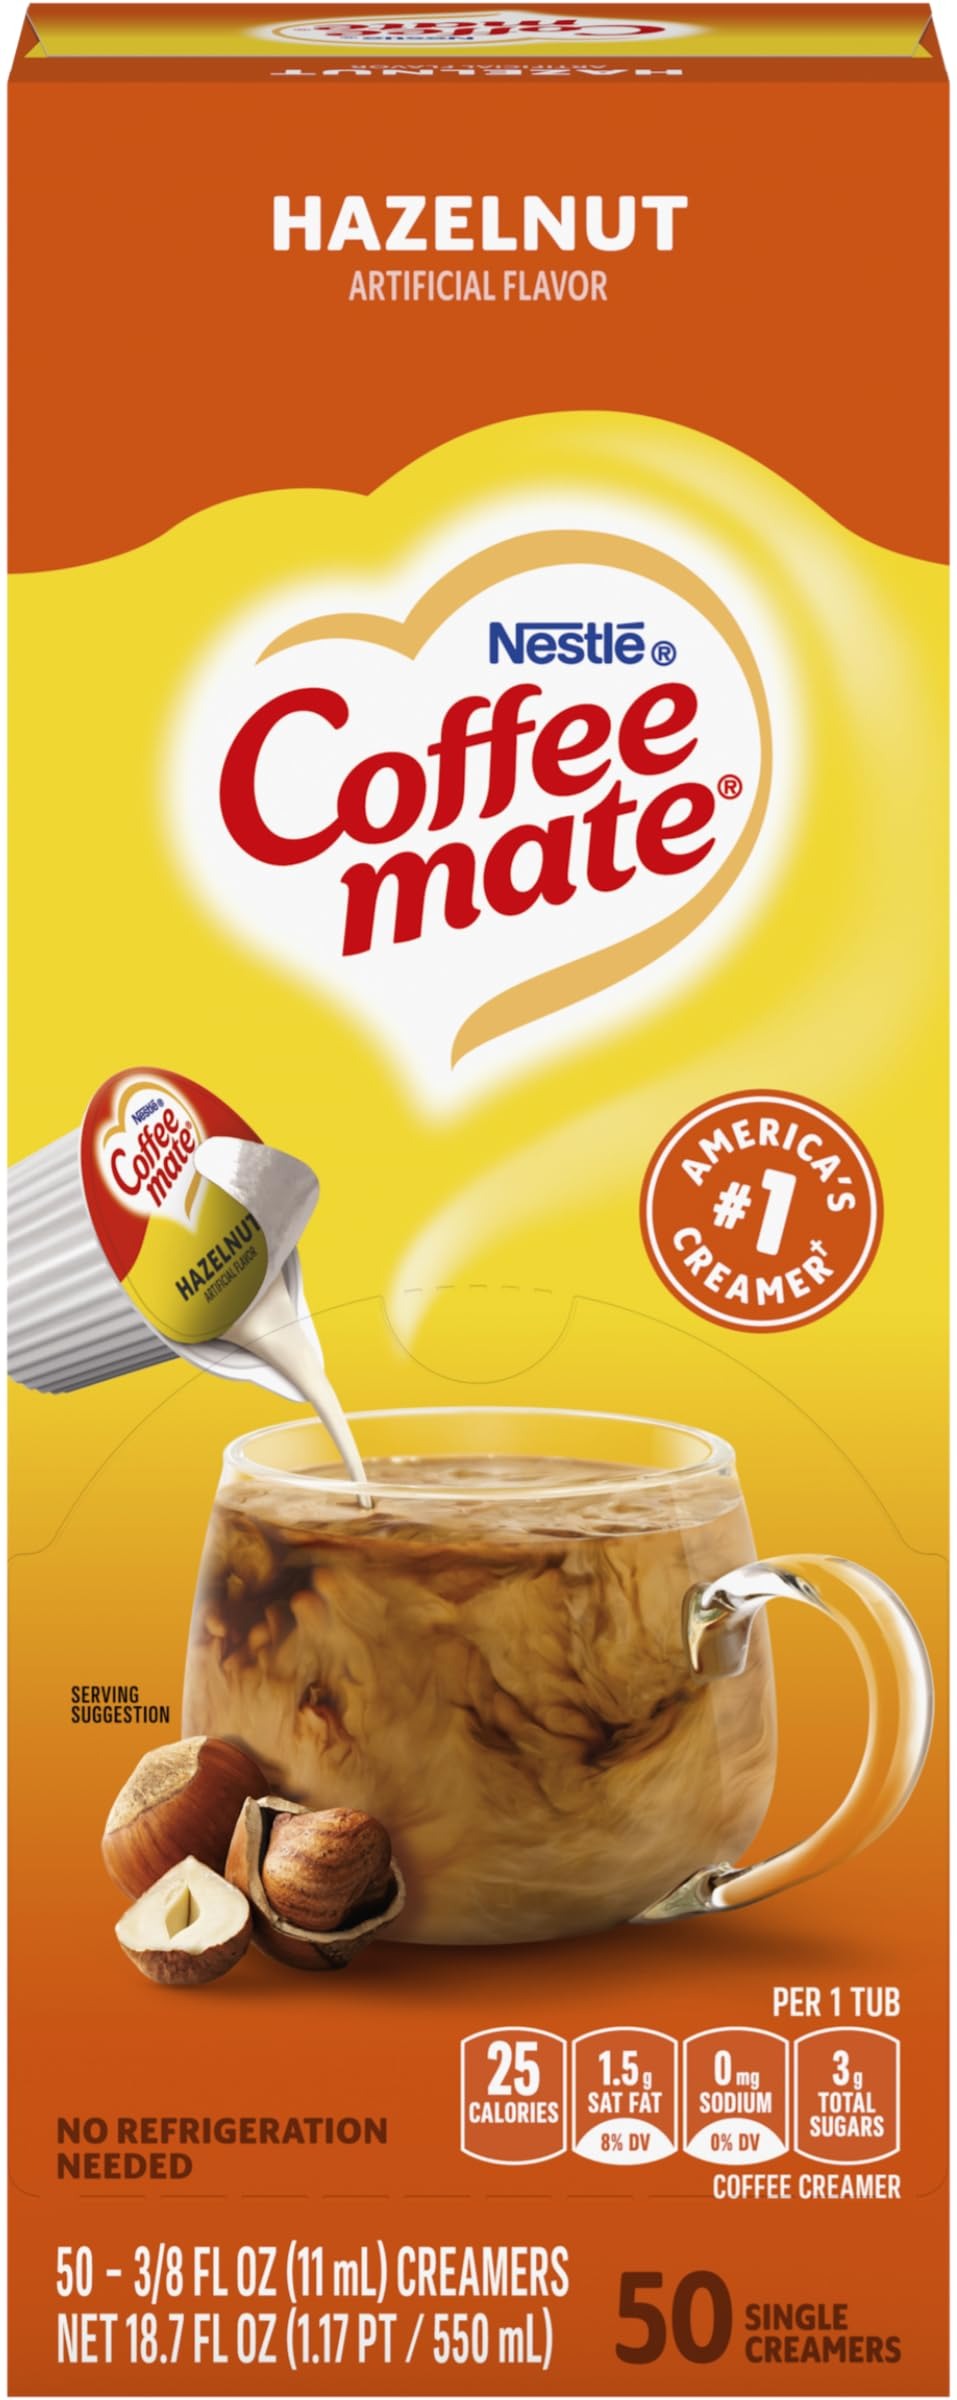
Item Name: Hazelnut Creamer, 0.375oz, 50/Box
Bullet Point 1: Nestle Coffee mate Hazelnut Liquid Creamer Singles (New look coming soon)
Bullet Point 2: 1 - 50 count box
Bullet Point 3: Non-Dairy + Lactose-Free + Cholesterol-Free + Gluten-Free + Kosher Dairy
Bullet Point 4: Blends quickly and completely into hot or cold beverages
Bullet Point 5: No refrigeration necessary
Product Description: <b>1 - 50 count box of Nestle Coffee mate Hazelnut Liquid Creamer Singles</b><br><br>As America's #1 creamer brand, Coffee mate coffee individual creamers blend quickly and completely into hot or cold beverages. These coffee creamer singles are available in popular flavors that are all cholesterol-free, lactose-free, and Kosher.<br><br>The aromatic nutty sweetness of this classic flavor is sure to add a luscious creamy taste to perfect every coffee beverage. With no refrigeration necessary.
Value: 18.7
Unit: Fl Oz

Price: 16.525